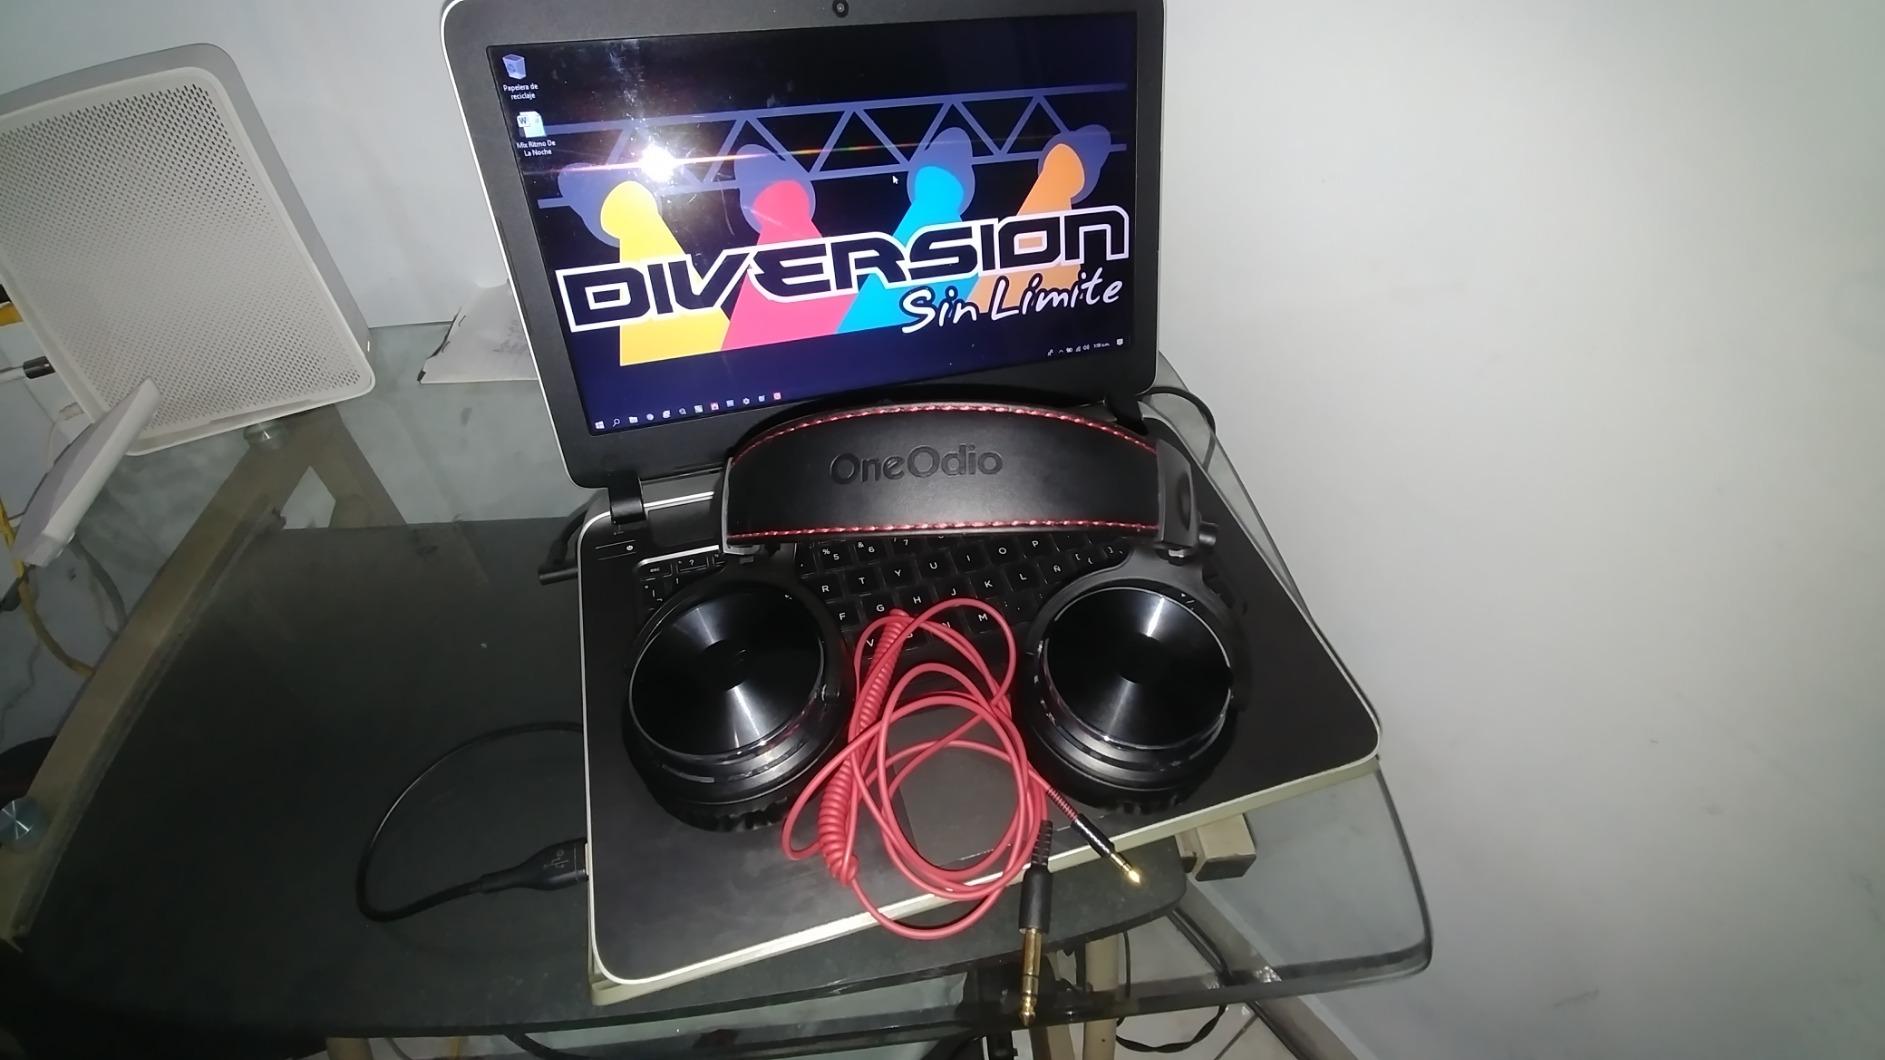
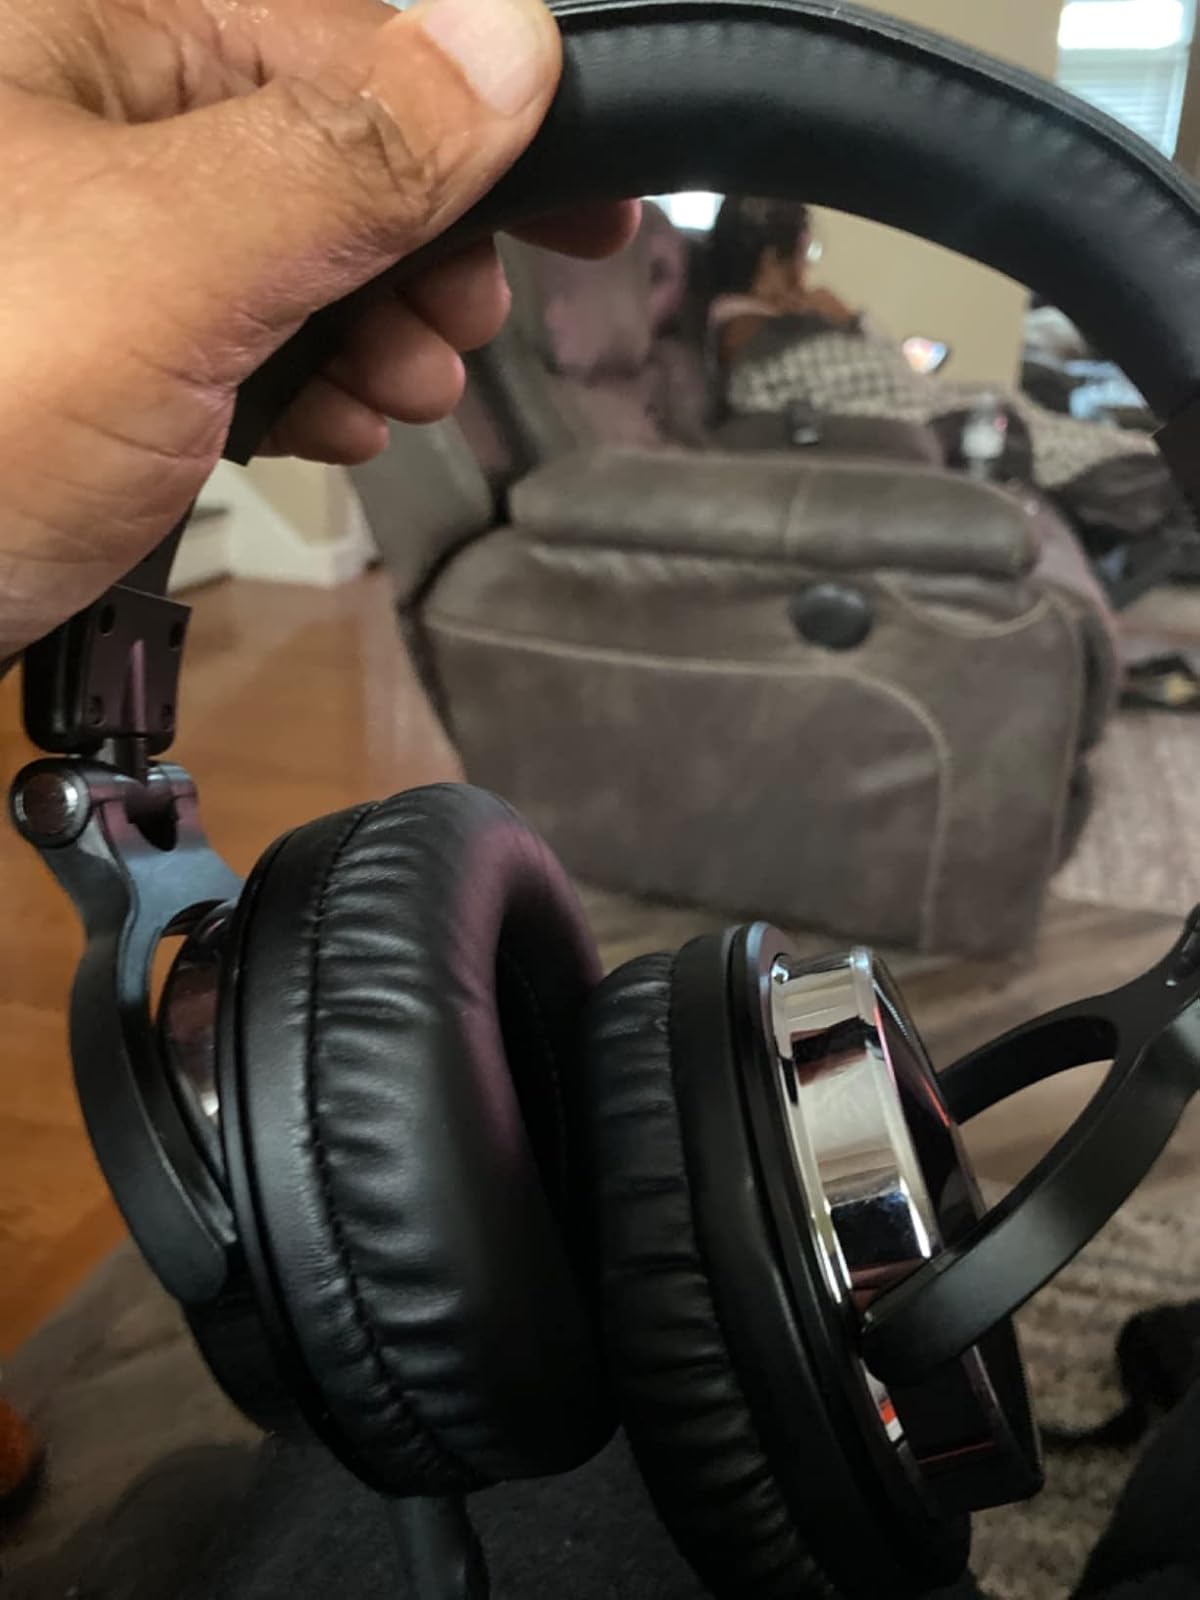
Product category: headphones
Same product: yes